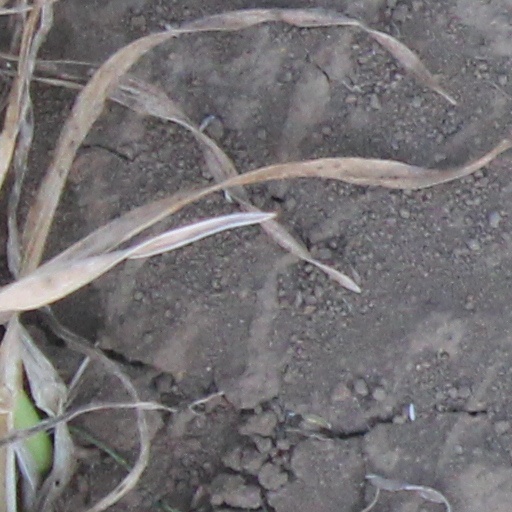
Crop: wheat